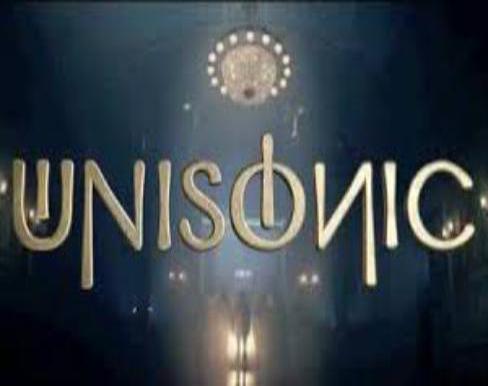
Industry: Leisure